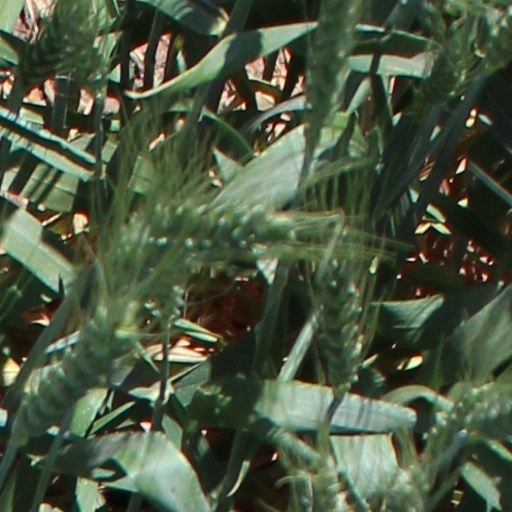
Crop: wheat